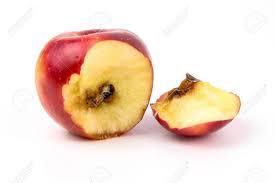
Label: apples